Jacob Frymire

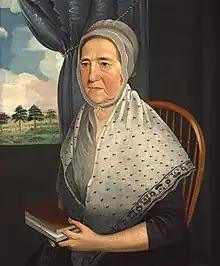
"Amelia (Heiskell) Lauck", 1810-1815, oil on canvas, in the collection of the Museum of Early Southern Decorative Arts

Little is known of Frymire's early life or training, and what details of his career are known have been traced either through the signatures on his paintings or via local property records in Franklin and Cumberland Counties, Pennsylvania. His family had ties to Lancaster County, and it has been posited that his early career centered there and in New Jersey. His father moved to Franklin County, Pennsylvania, and Jacob had followed him there by the mid-1790s, traveling as well to Maryland and Virginia in search of work. In 1799, 1800, and 1801 he went to Winchester and Alexandria, Virginia, painting members of the local business community. He continued to visit the Shenandoah Valley over the next several years; 1803 found him in Warrenton, Virginia, and in 1805 he was in Winchester once more. In 1806 he is recorded working in Woodford County, Kentucky; his subjects there had ties to earlier locations he had worked, suggesting that he relied on word-of-mouth recommendations to find subjects. Frymire owned property in Shippensburg, Pennsylvania, and lived there with his wife, Sarah, and family, which grew to ten children, one born posthumously. In later years he was a farmer, working land left to him on his father's death in 1816; the tax rolls of Franklin and Cumberland Counties, between 1807 and 1820, list him as both farmer and limner. His will was written two months before his death.